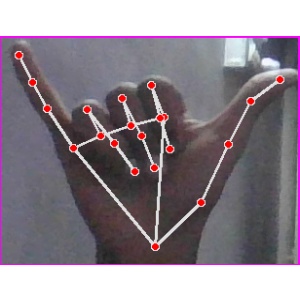
अक्षर: य